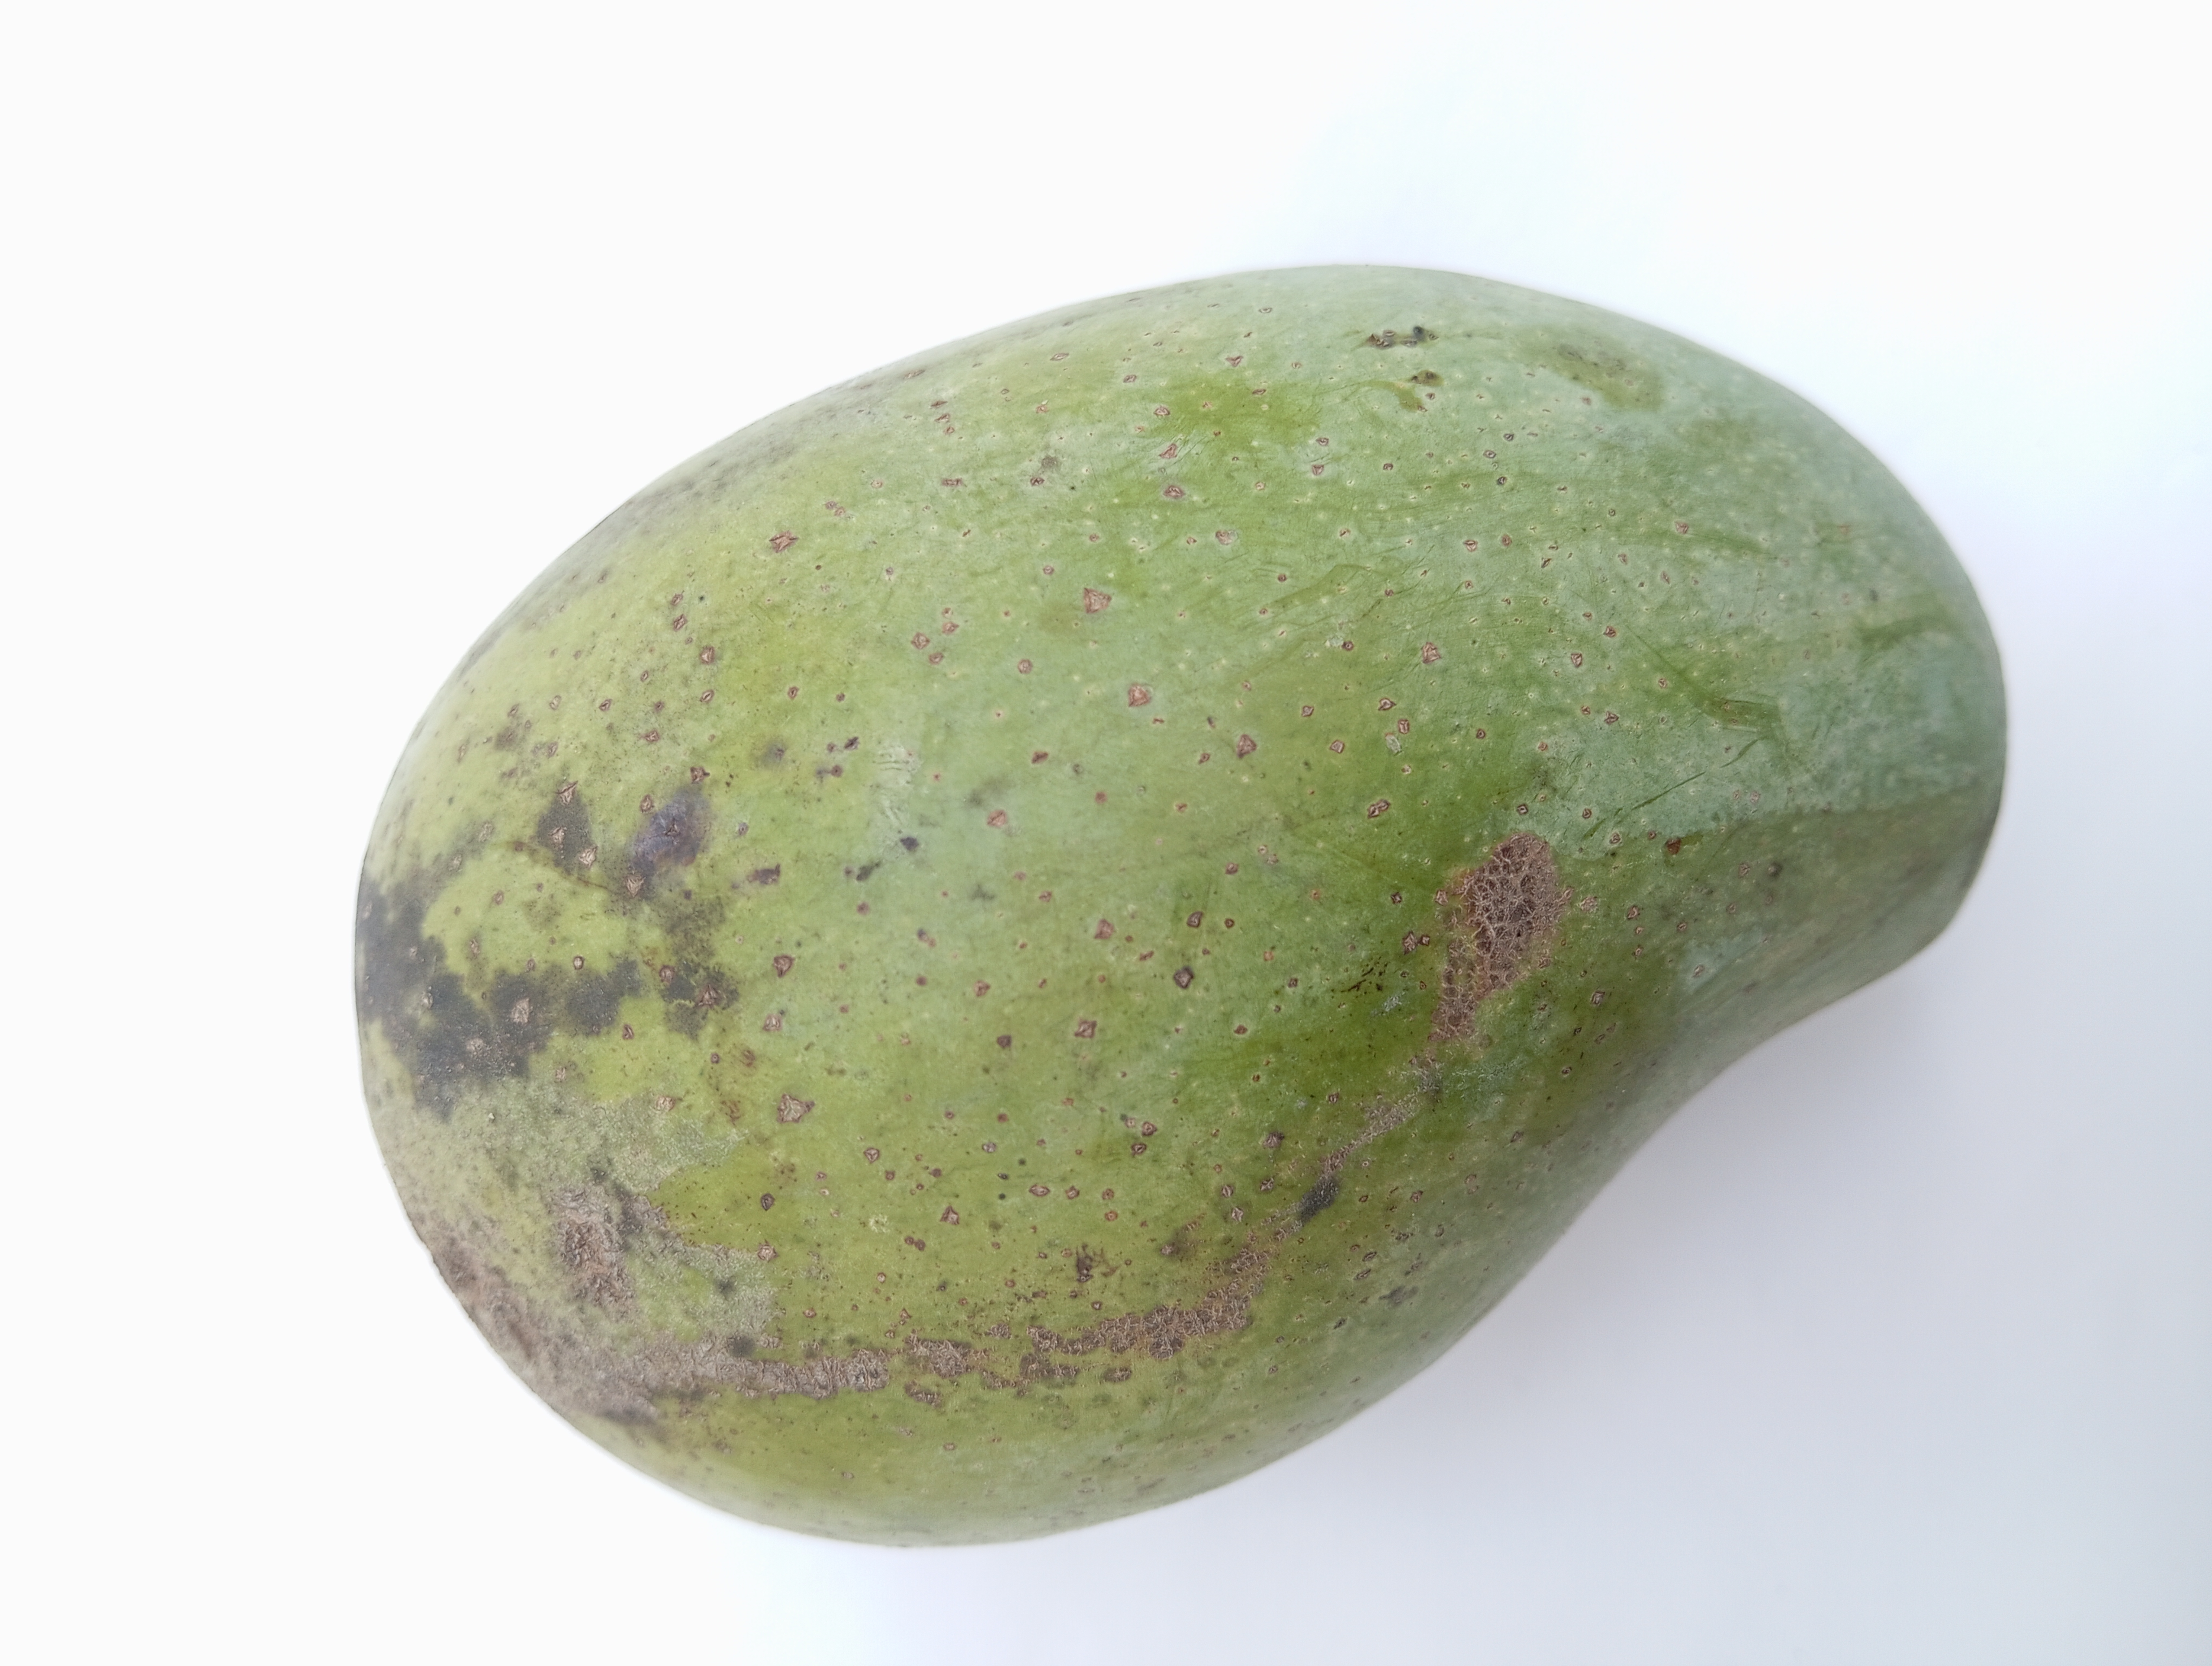
Mango variety: Amrapali